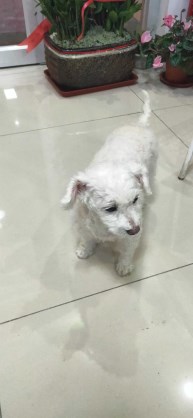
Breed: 3083-n000117-Bichon_Frise